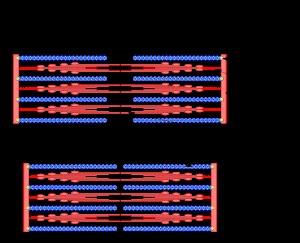
La contraction musculaire résulte de la contraction coordonnée de chacune des cellules du muscle.